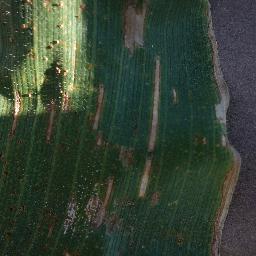
Label: Corn_(Maize)___Gray_Leaf_Spot_(Cercospora)